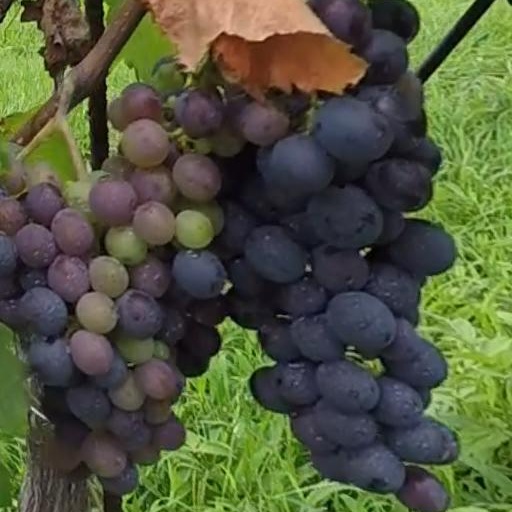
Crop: grape